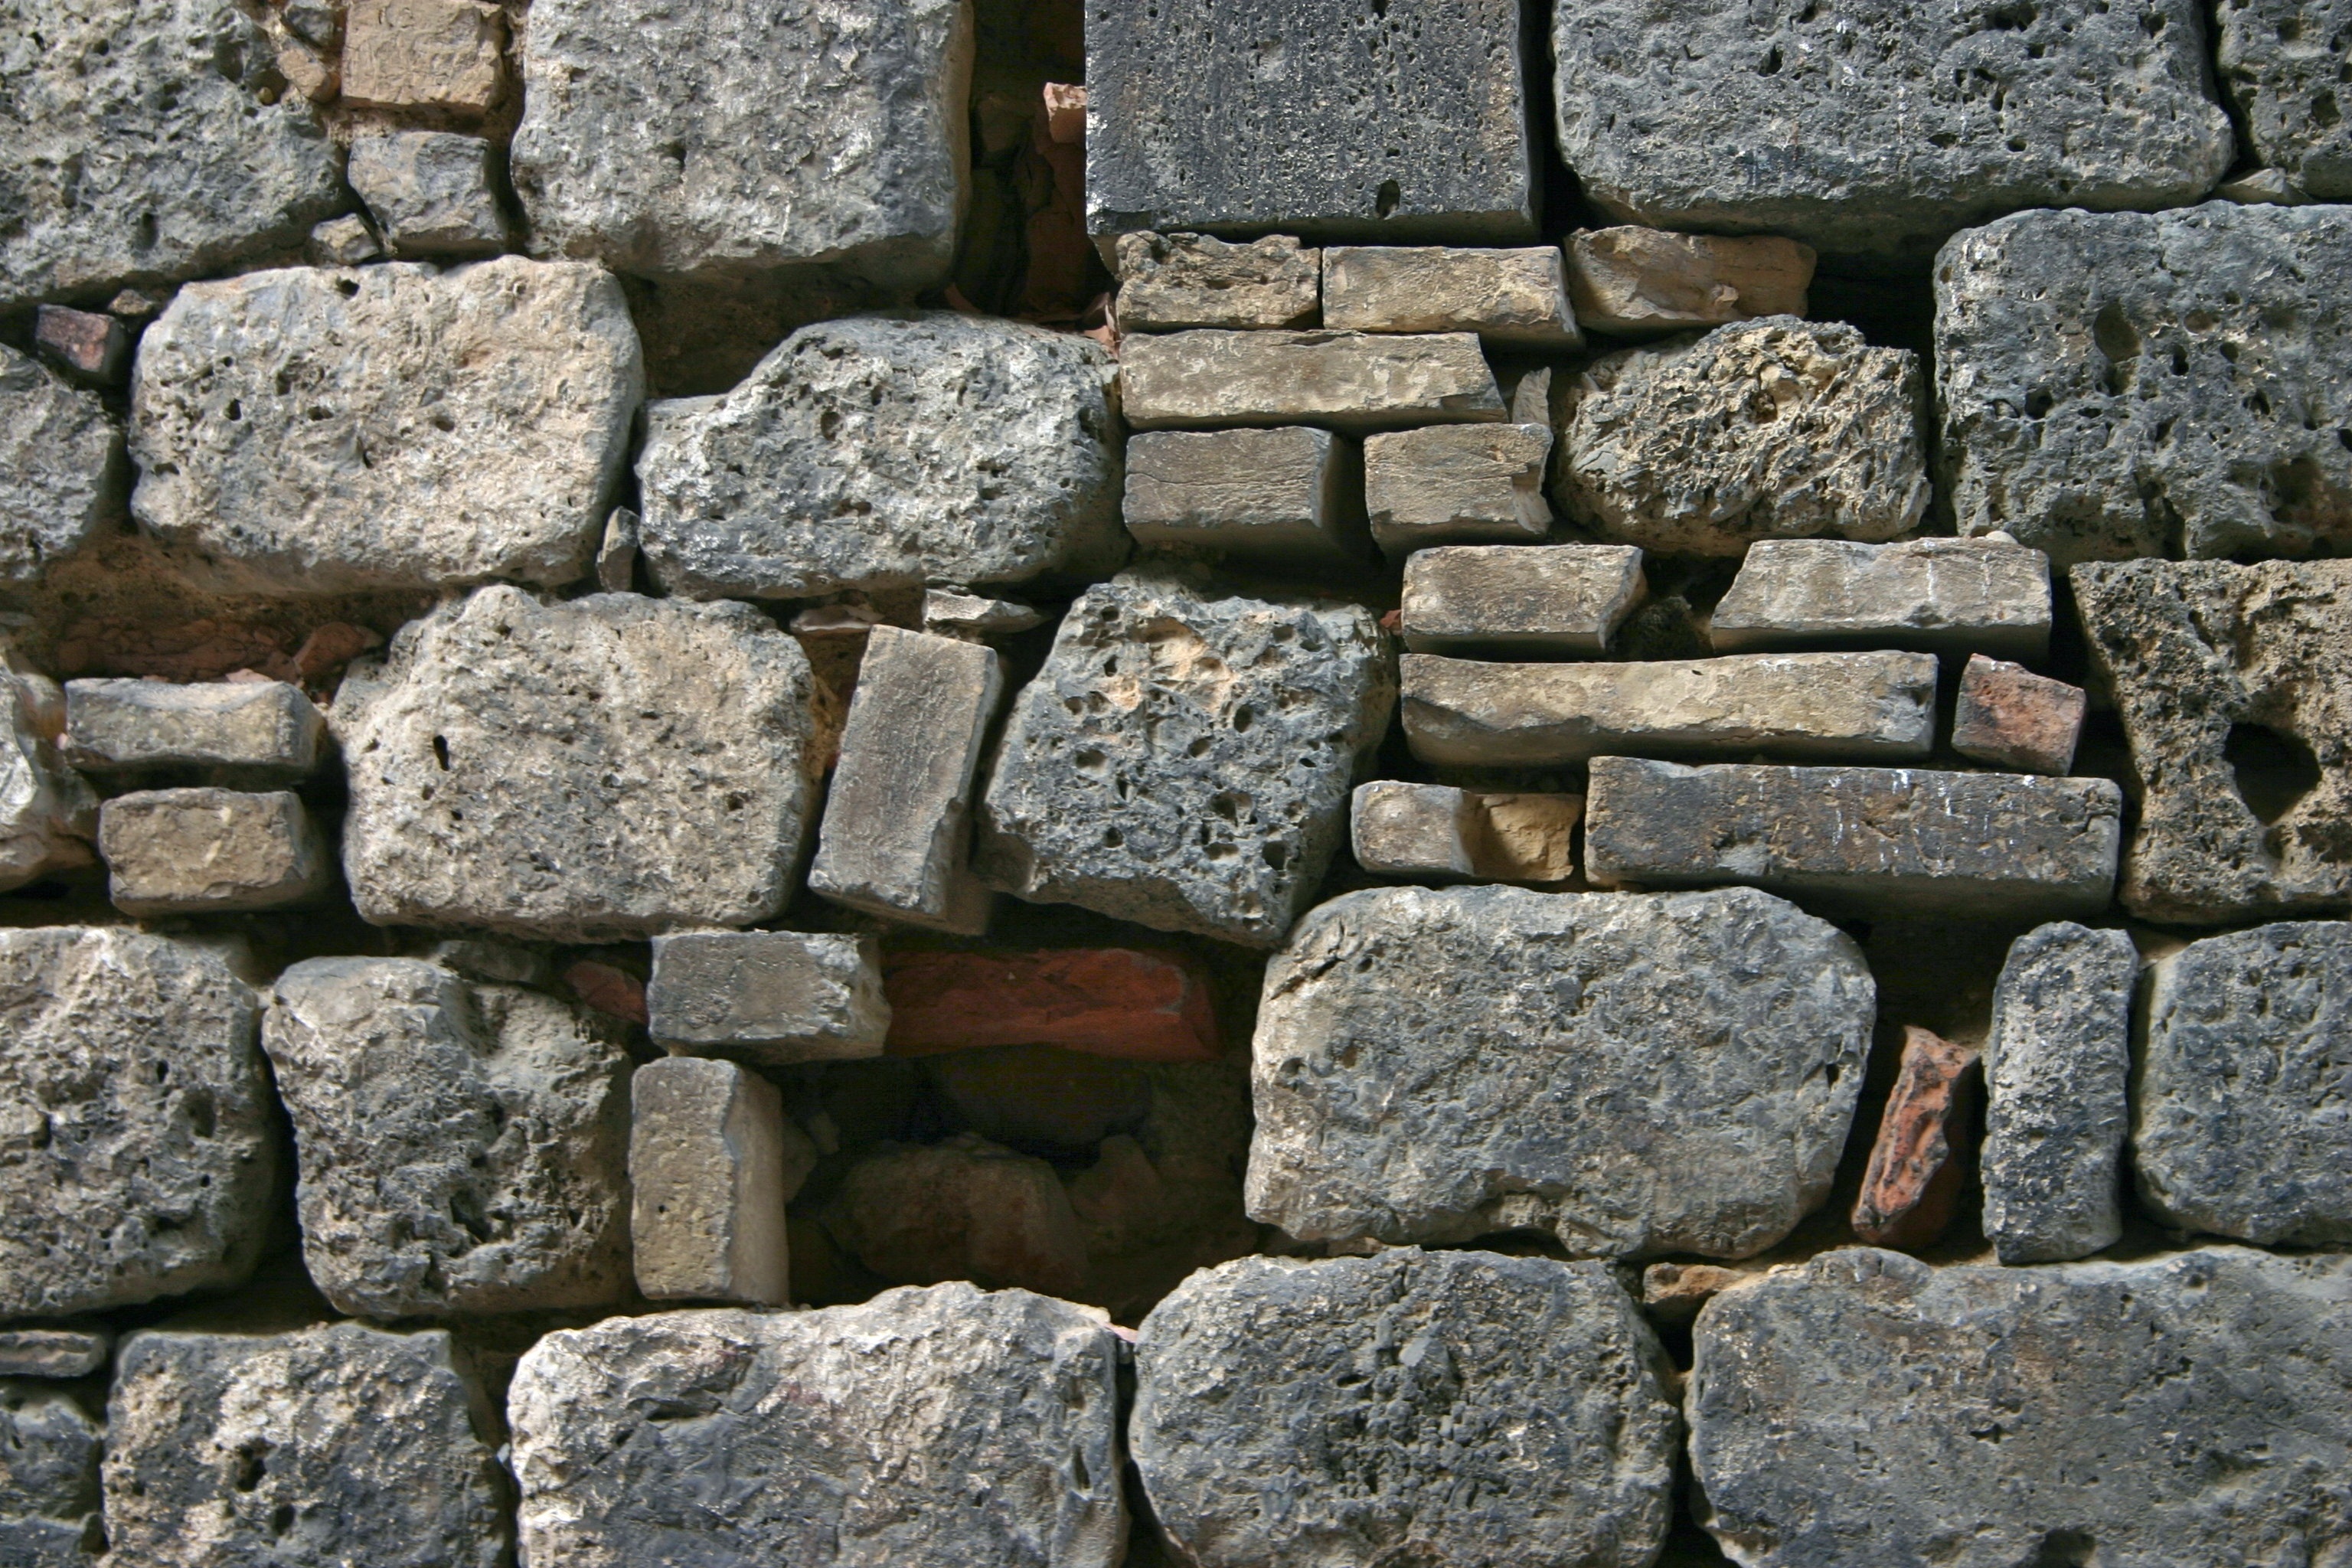
nature, rock, building, cobblestone, wall, tuscany, stone wall, brick, material, stones, rubble, brickwork, mood, flooring, road surface